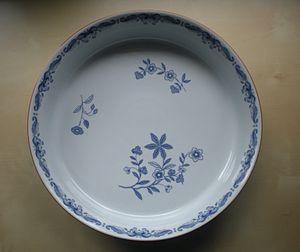
Rörstrand est une marque de vaisselle en porcelaine qui appartient aujourd'hui au groupe finlandais Iittala. Il s'agissait à l'origine d'une société suédoise dont le site de production était situé à Rörstrand dans le centre de Stockholm.